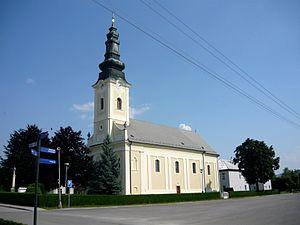
Église à Skačany (Slovaquie).Русский: Церковь в Скачанах (Словакия).Slovenčina: Kostol v Skačanoch (Slovensko).
Skačany est un village de Slovaquie situé dans la région de Trenčín.